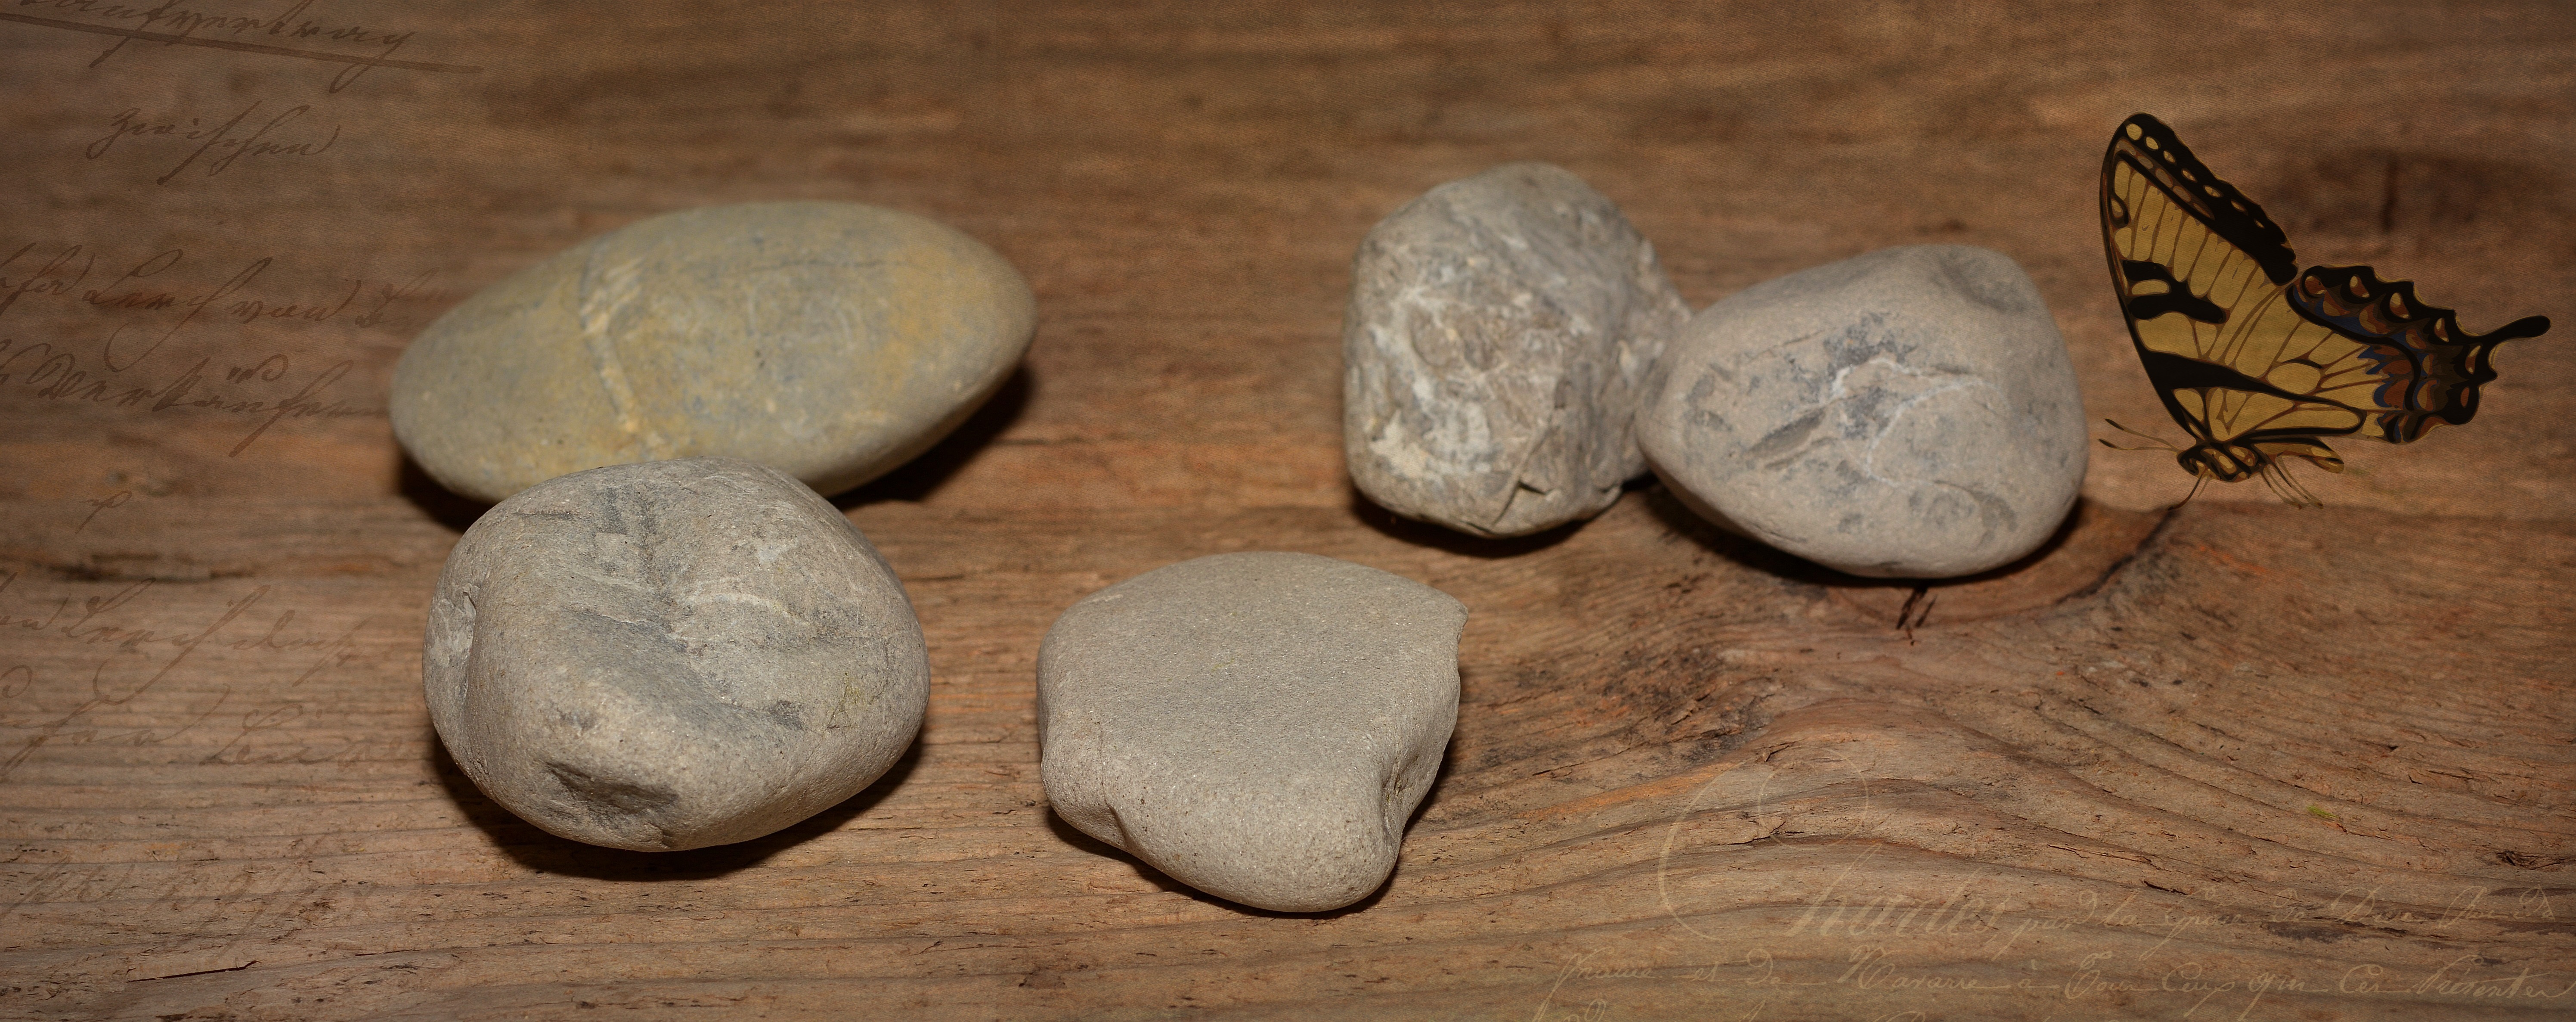
rock, wood, vintage, butterfly, material, wood floor, stones, hard